Jagannath Pahadia

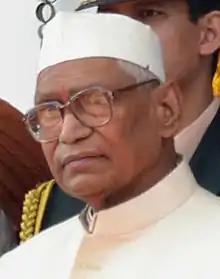

Jagannath Pahadia (15 January 1932 – 19 May 2021) was an Indian politician and a leader of the Indian National Congress party. He was the former Chief Minister of Rajasthan, Governor of Haryana, and Governor of Bihar. He died on 19 May 2021 from COVID-19.